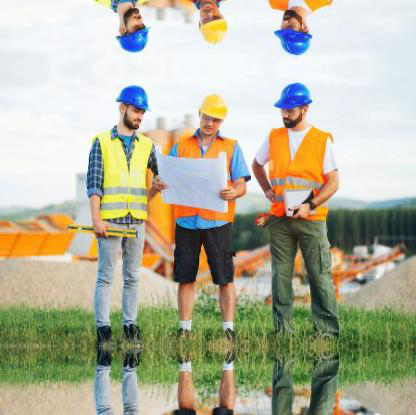
Objects in the image:
label: helmet
label: helmet
label: helmet
label: helmet
label: helmet
label: helmet